Electro-mechanical game

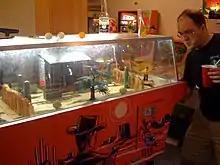
Sega's "Gun Fight" (1969), a two-player EM game that used light-sensitive targets. It was one of the first games with head-to-head shooting, inspiring arcade shooter video games such as "Gun Fight" (1975).

"Periscope" established a trend of missile-launching gameplay during the late 1960s to 1970s, with the game's periscope viewer cabinet design later adopted by arcade video games such as Midway's "Sea Wolf" (1976) and Atari's "Battlezone" (1980). In the late 1960s, Sega began producing gun games which somewhat resemble first-person shooter video games, but which were in fact electro-mechanical games that used rear image projection in a manner similar to a zoetrope to produce moving animations on a screen. They often had vertical playfields that used mirrors to create an artificial sense of depth. It was a fresh approach to gun games that Sega introduced with "Duck Hunt", which began location testing in 1968 and released in January 1969. It had animated moving targets which disappear from the screen when shot, solid-state electronic sound effects, and awarded a higher score for head shots.